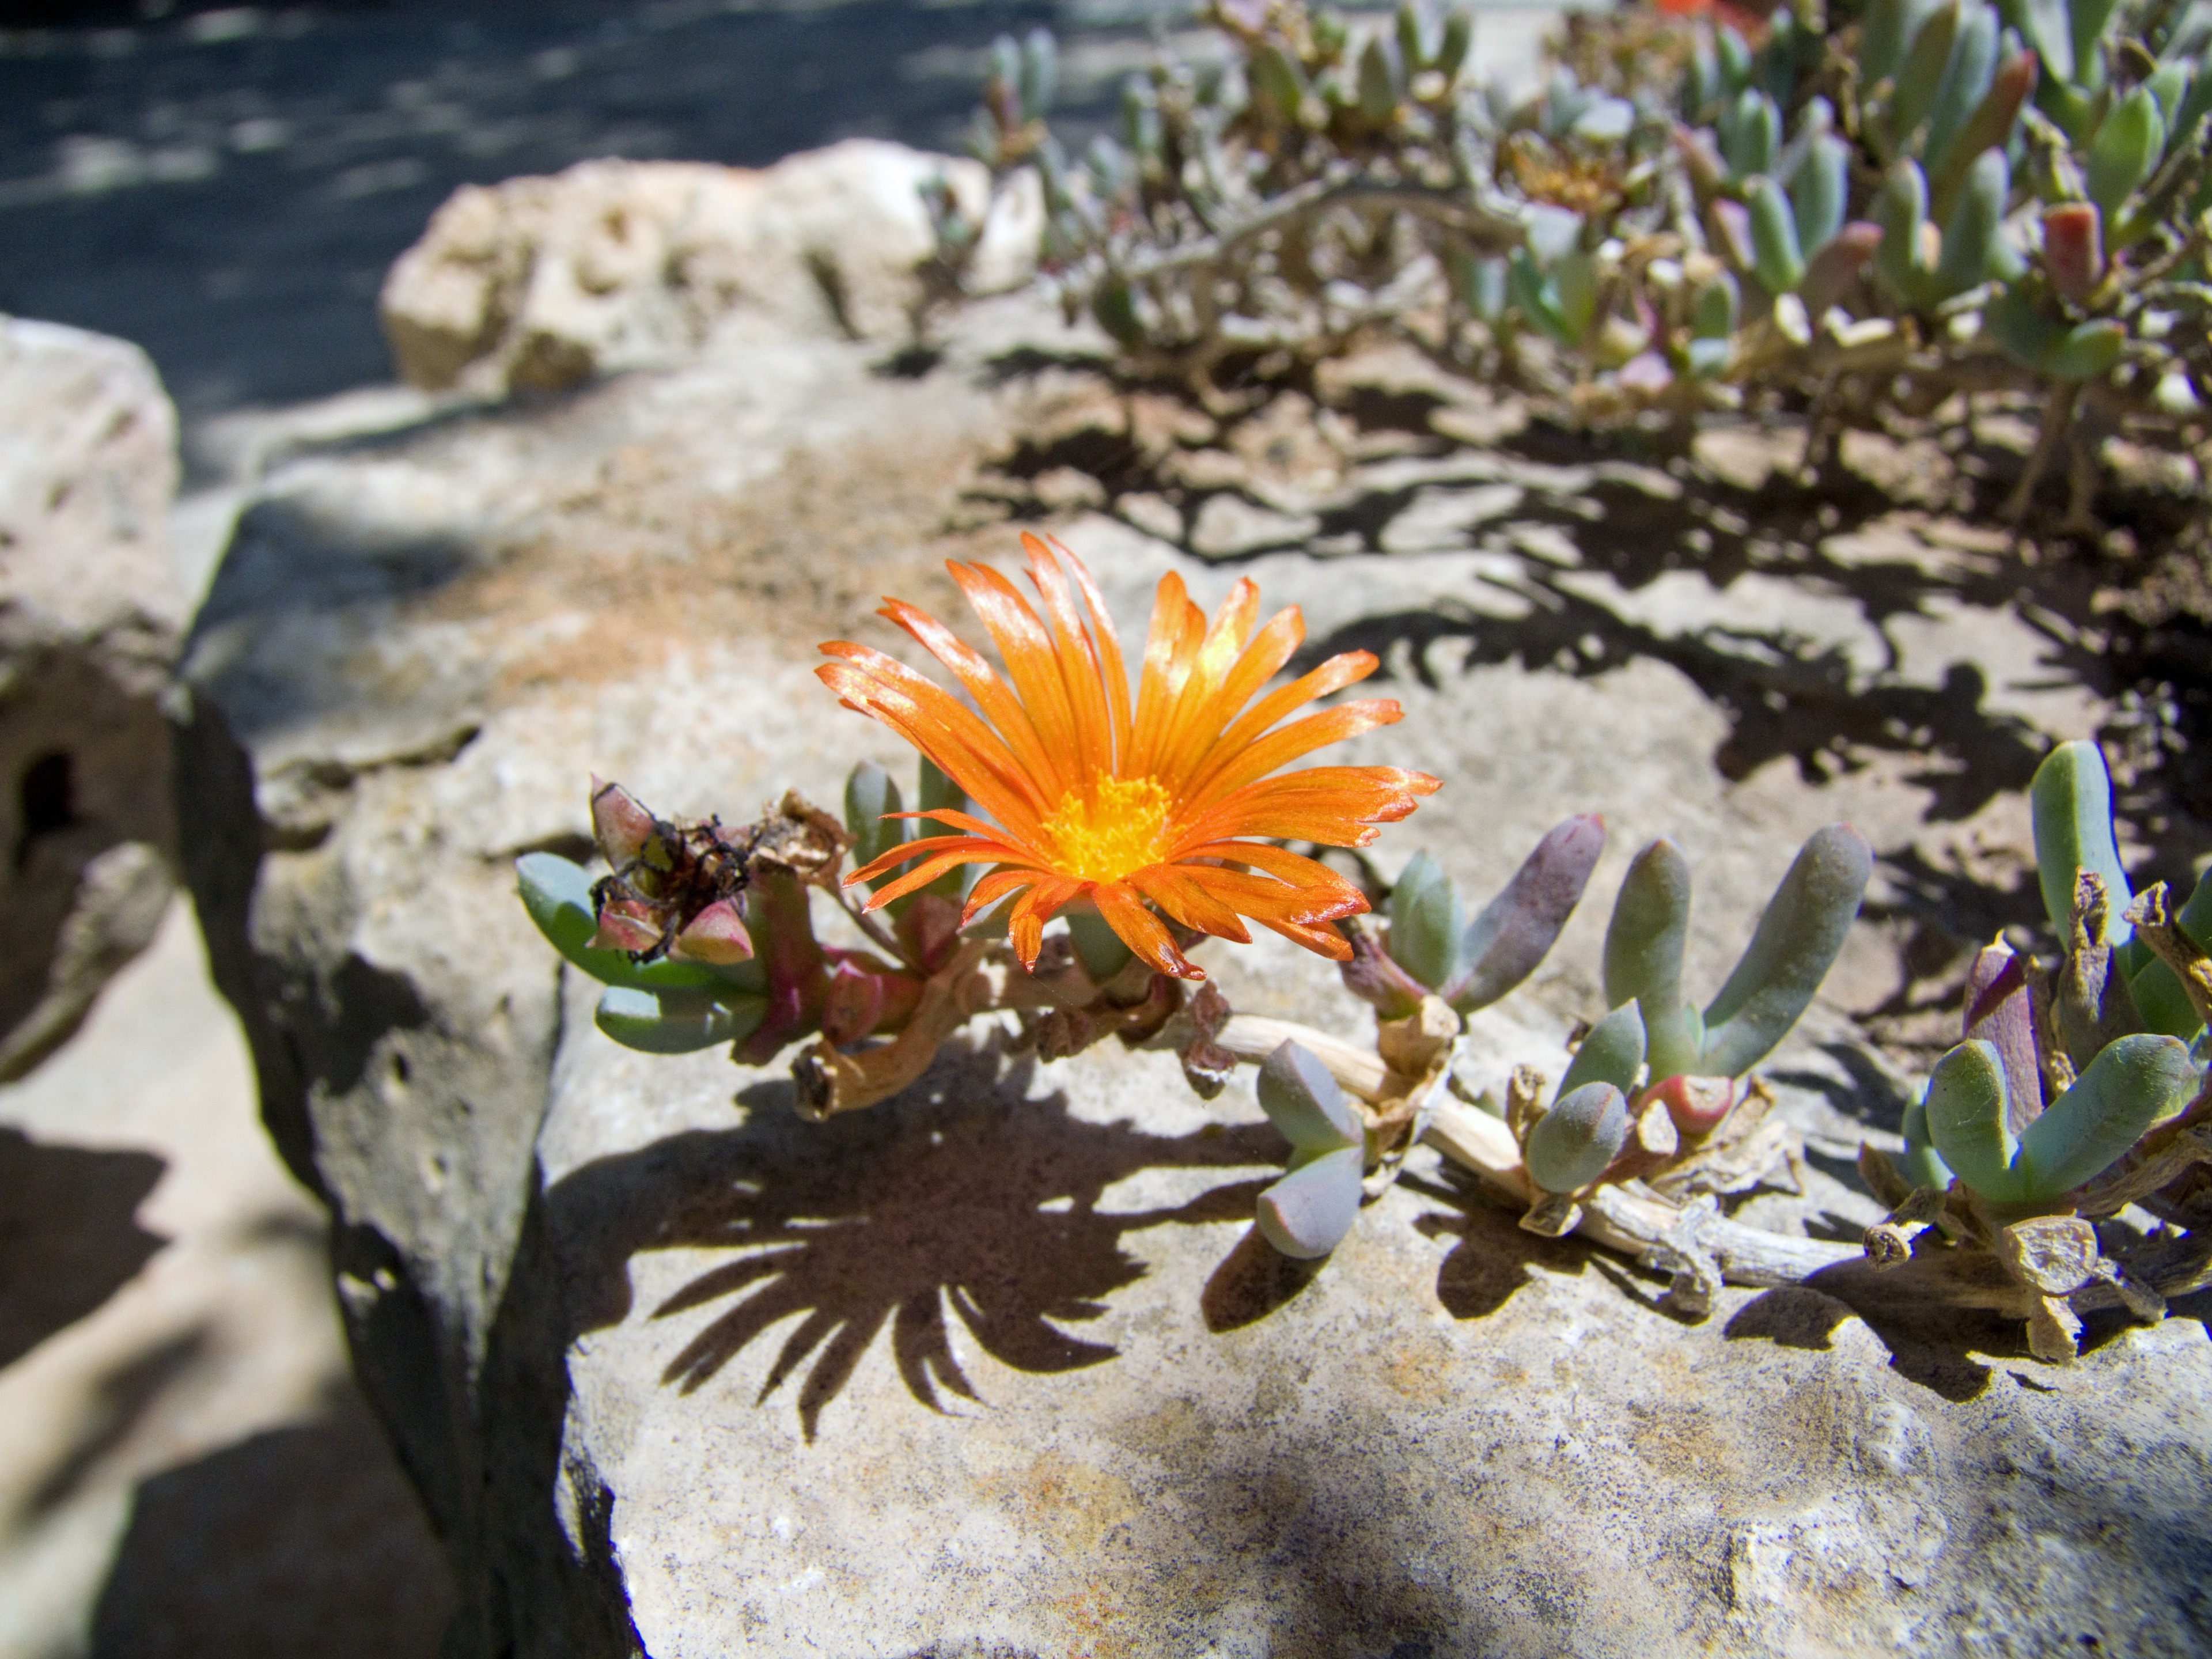
nature, plant, leaf, flower, orange, shadow, botany, flora, fauna, wildflower, macro photography, flowering plant, land plant